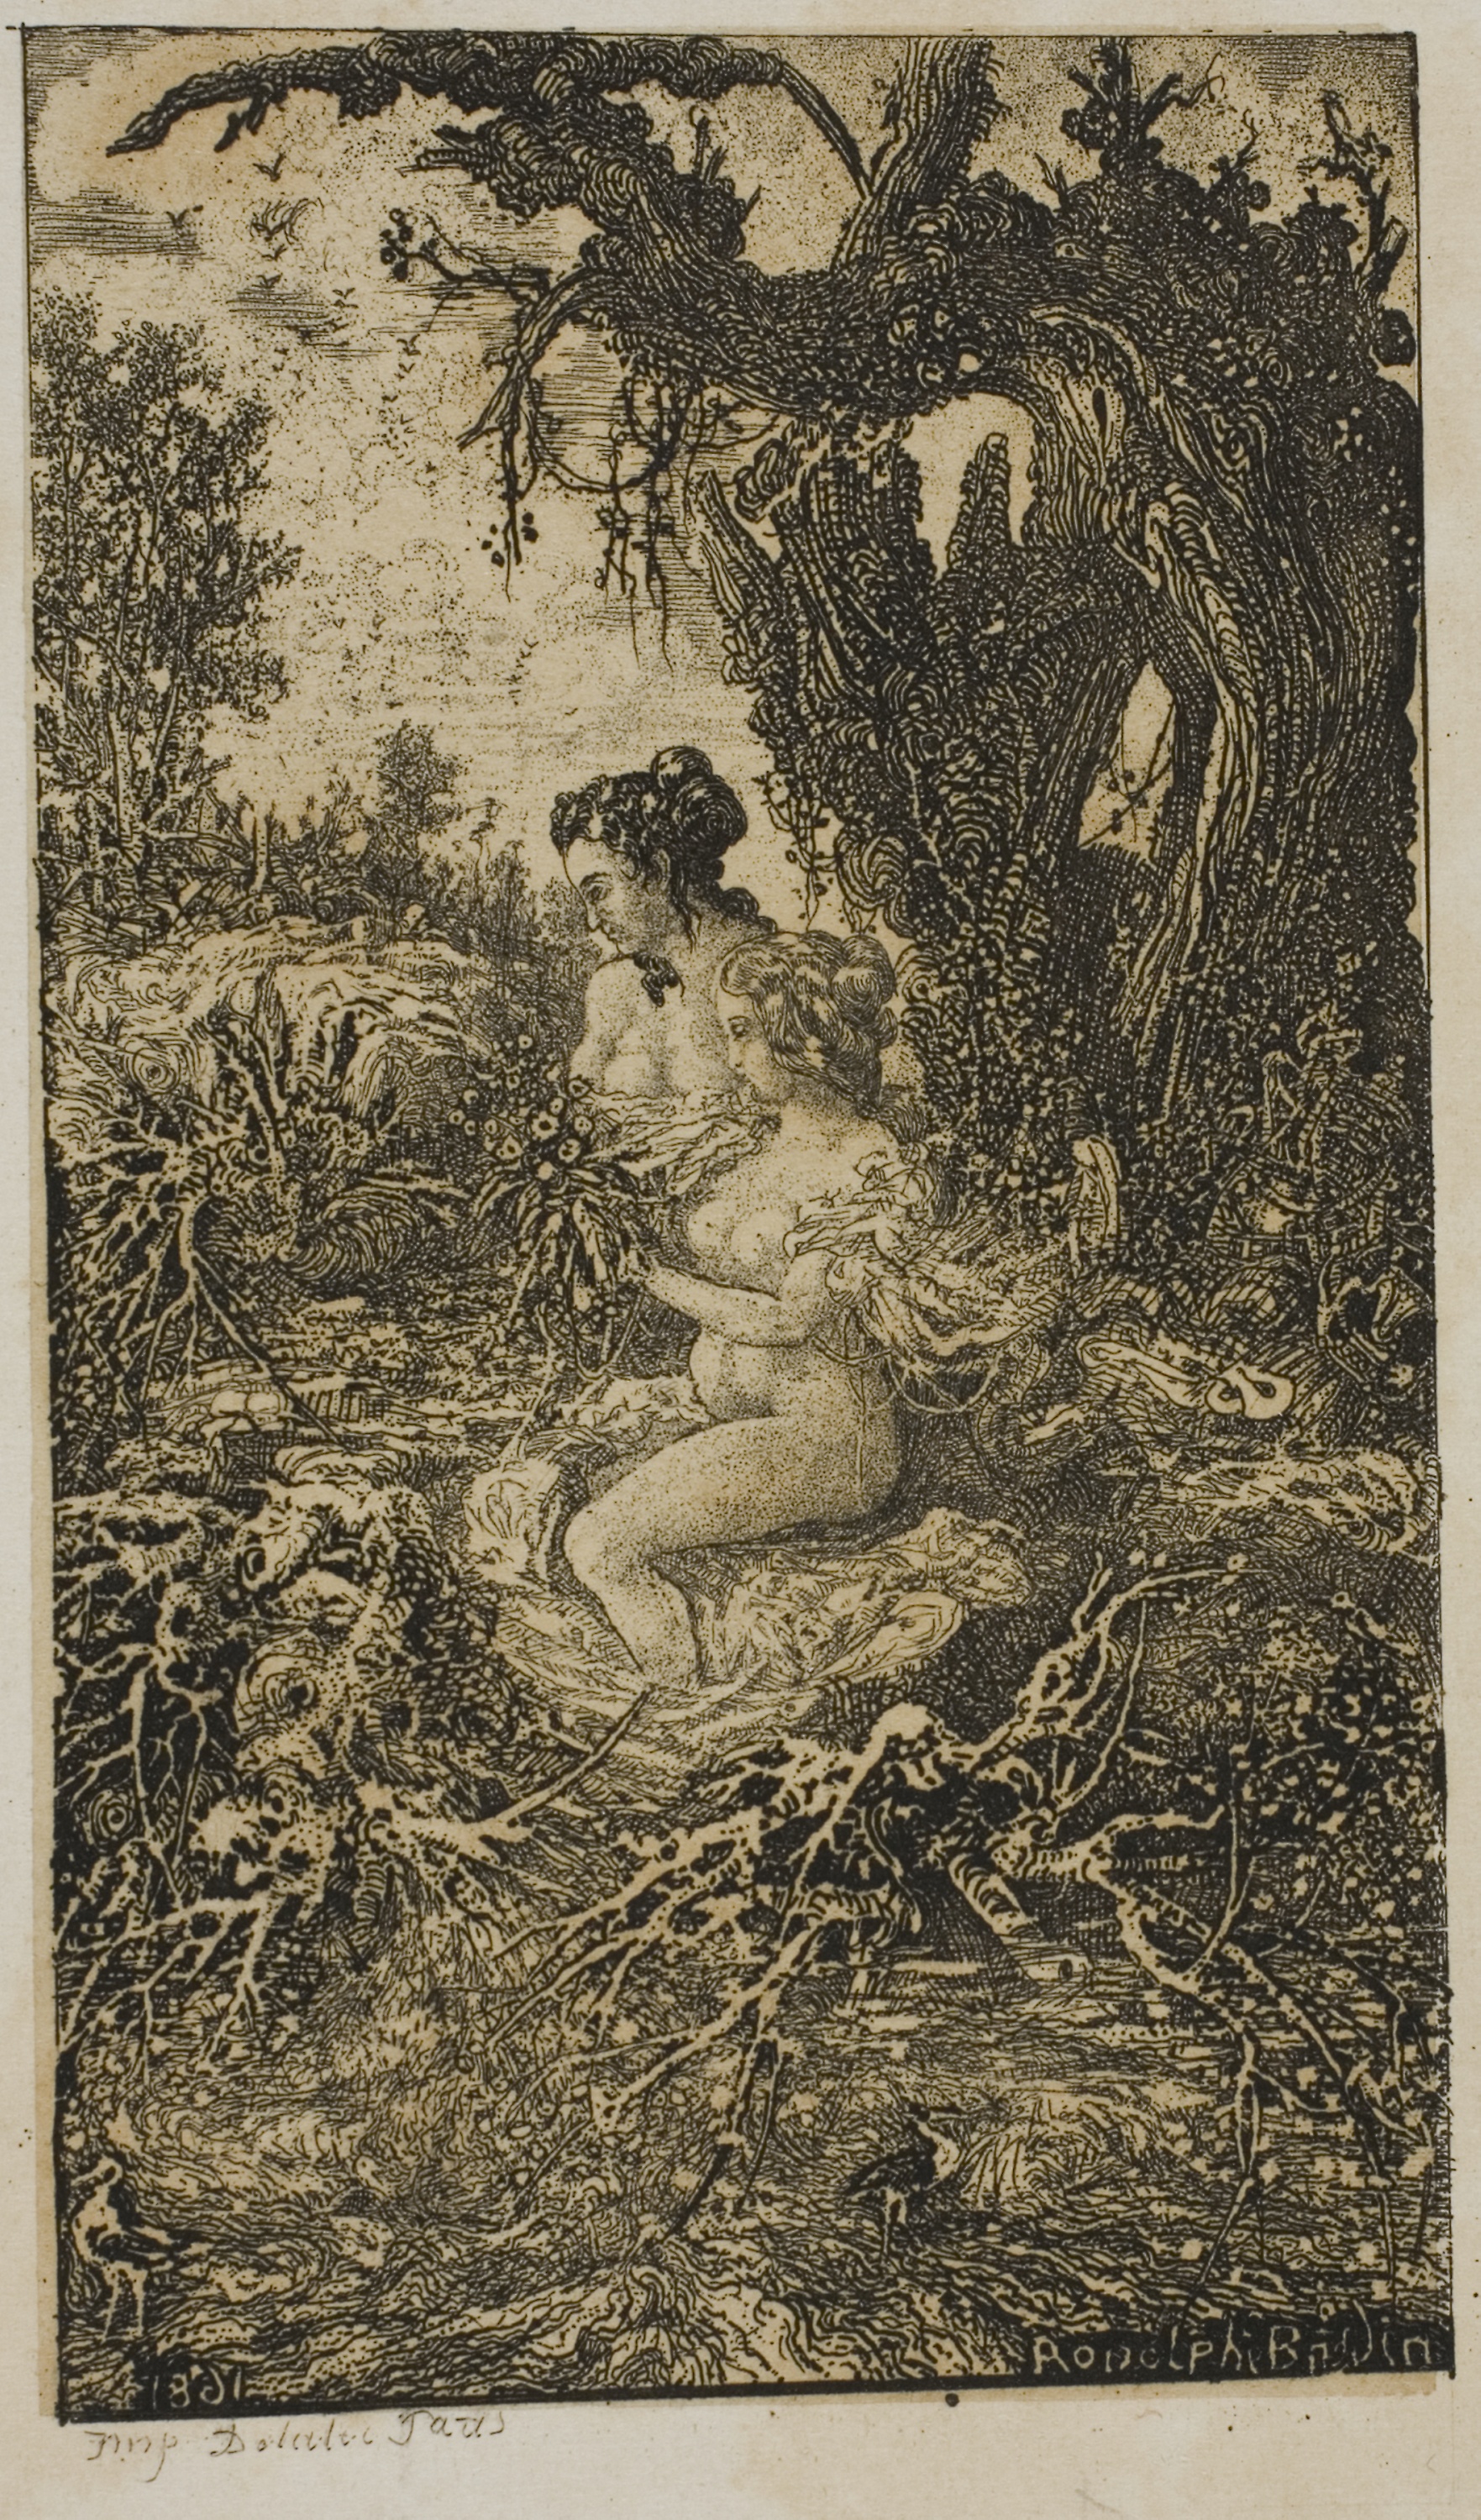
art, tree, history, printmaking, visual arts